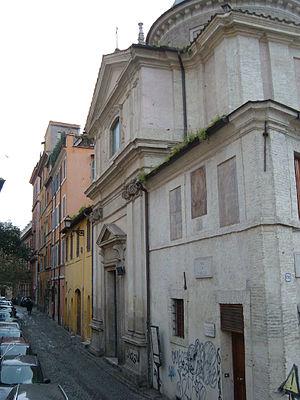
Cette page liste des œuvres de Raffaello Sanzio, plus connu sous le nom de Raphaël, peintre et architecte italien de la Renaissance. Il est aussi appelé Raffaello Santi, Raffaello da Urbino, Raffaello Sanzio da Urbino.
L'église Sant'Eligio degli Orefici est une église de Rome qui se situe dans le rione Regola de Rome.